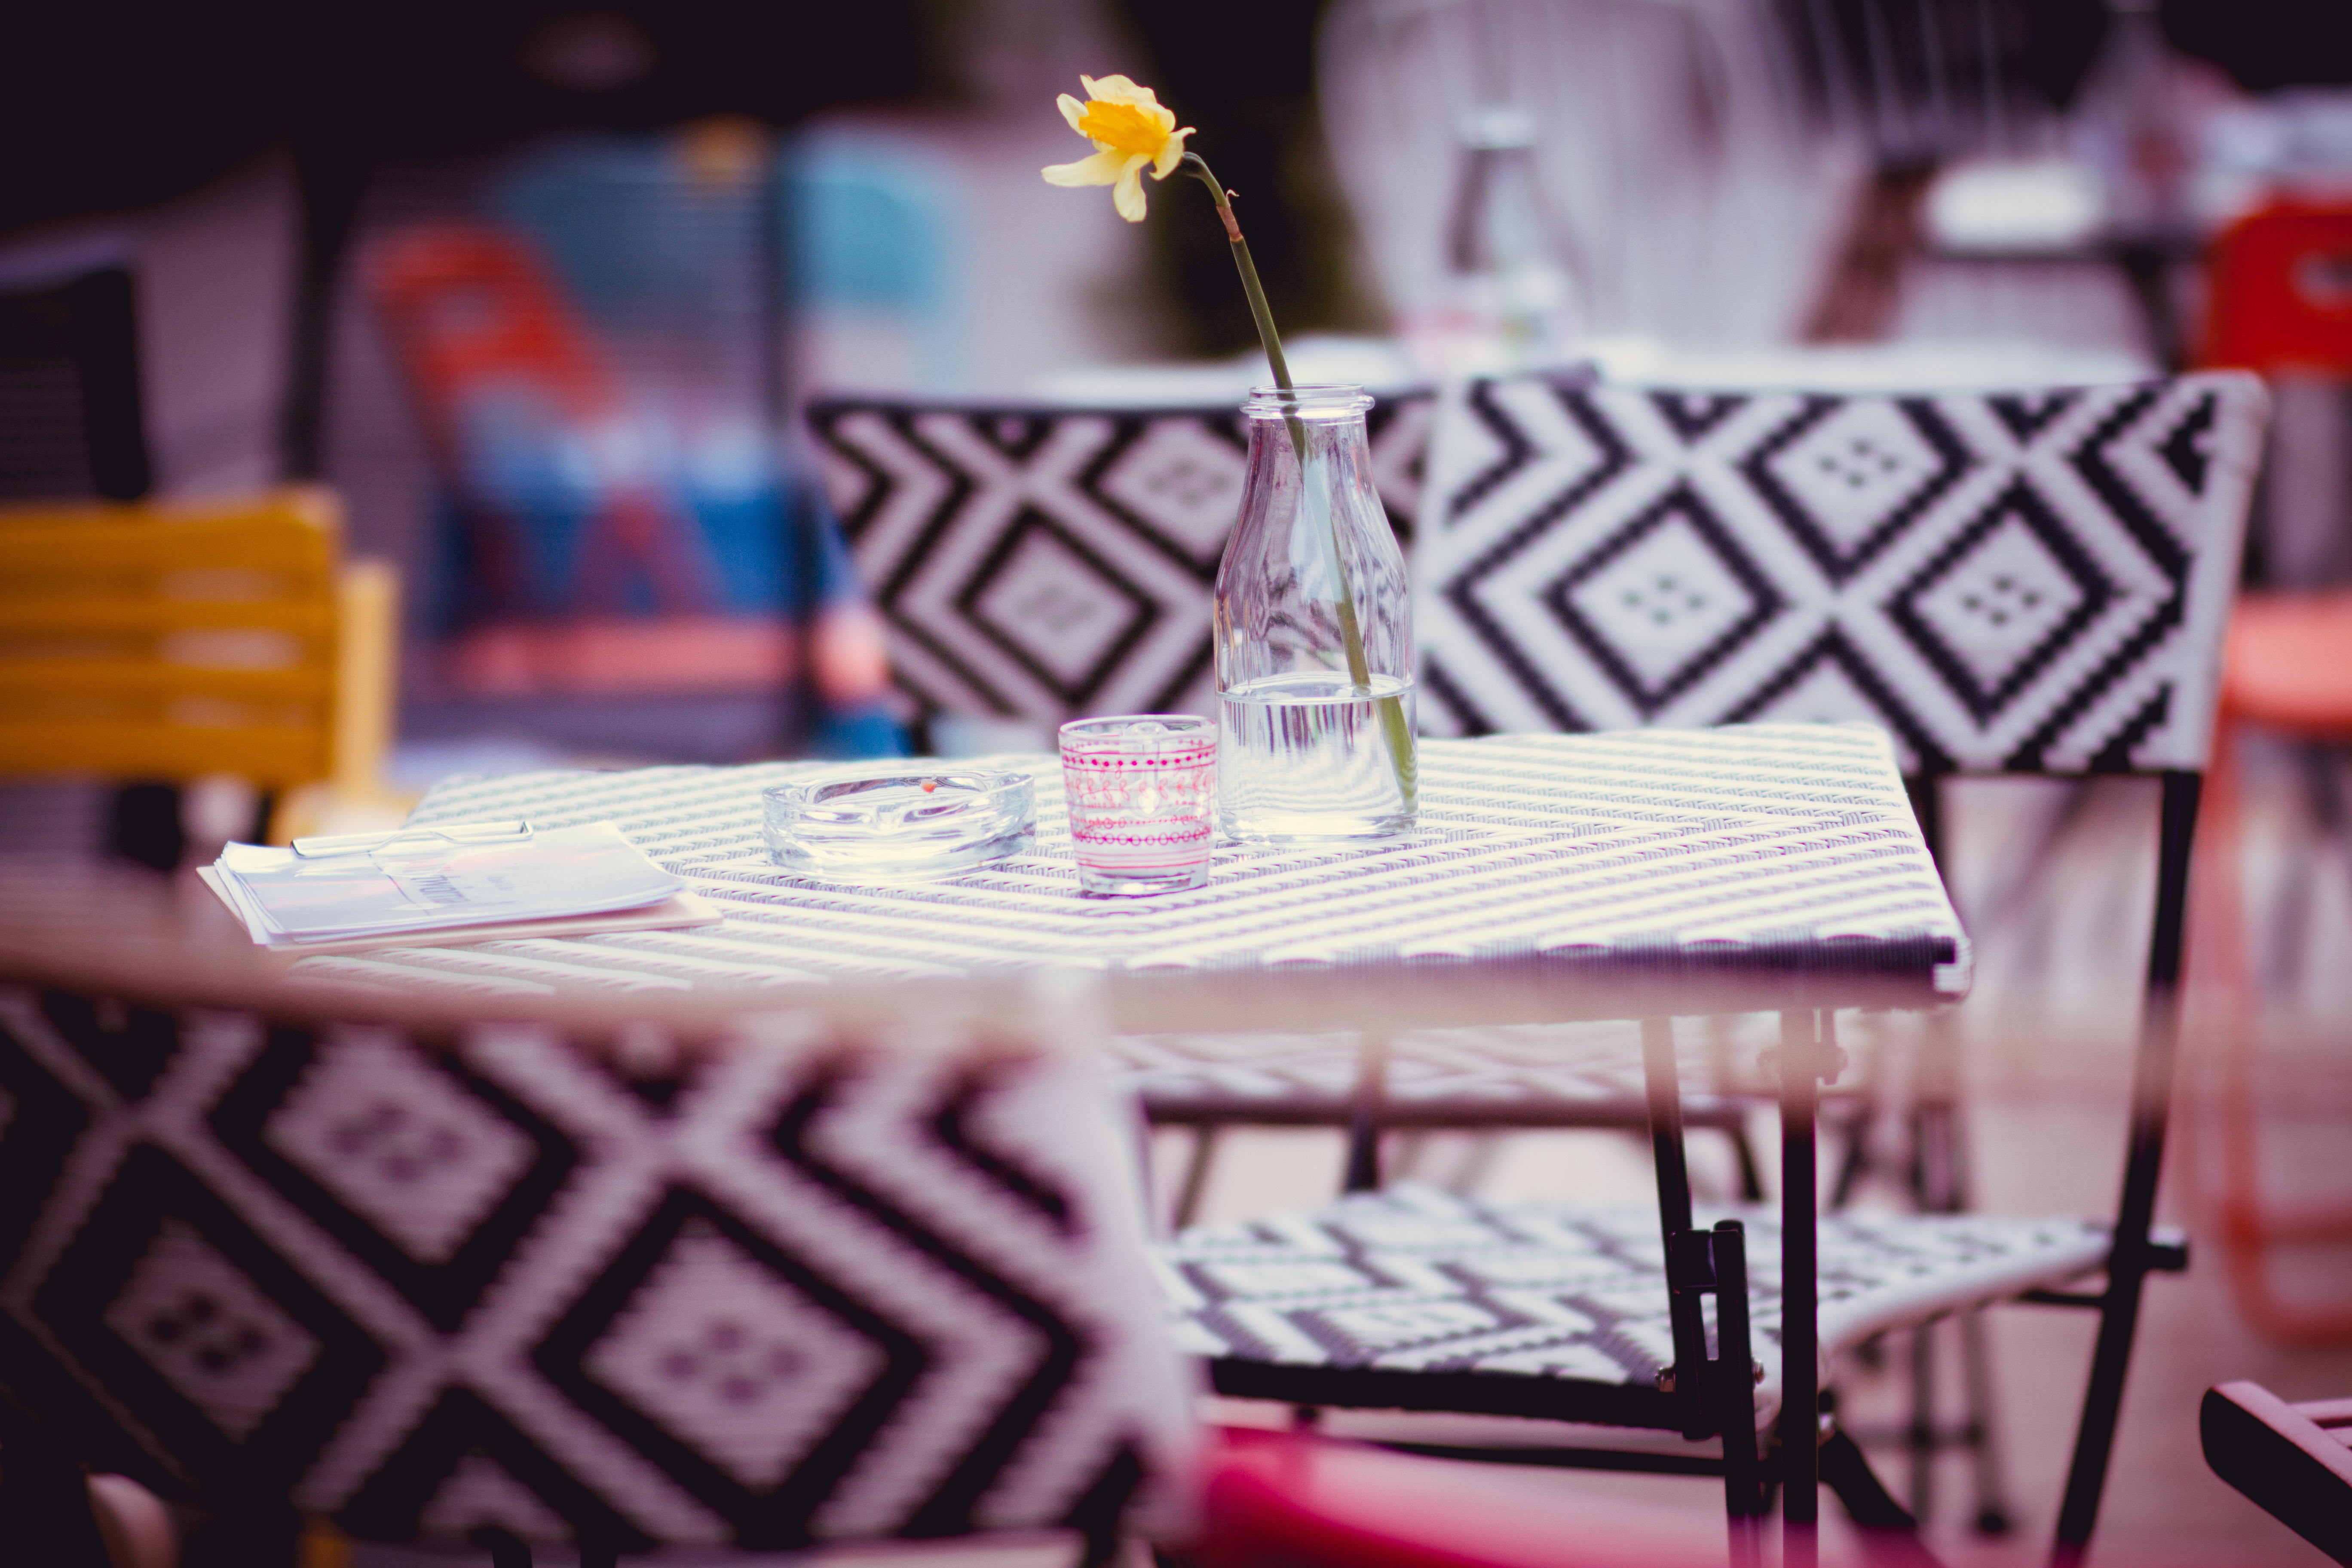
table, cafe, flower, glass, restaurant, red, color, pink, chairs, art, design, party, shape